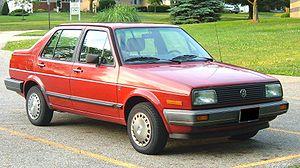
La Volkswagen Jetta est une automobile produite par la marque Volkswagen.